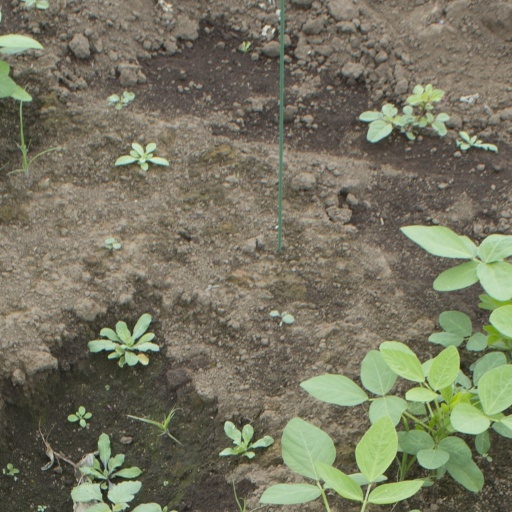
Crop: soybean